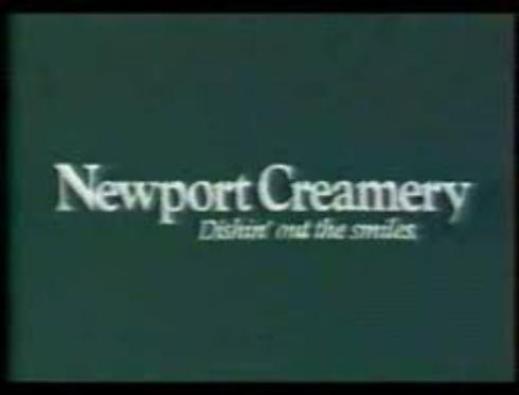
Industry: Food